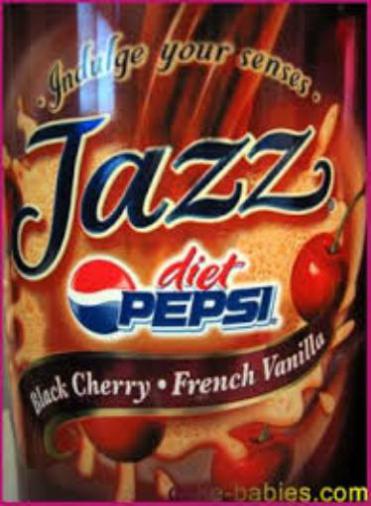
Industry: Food